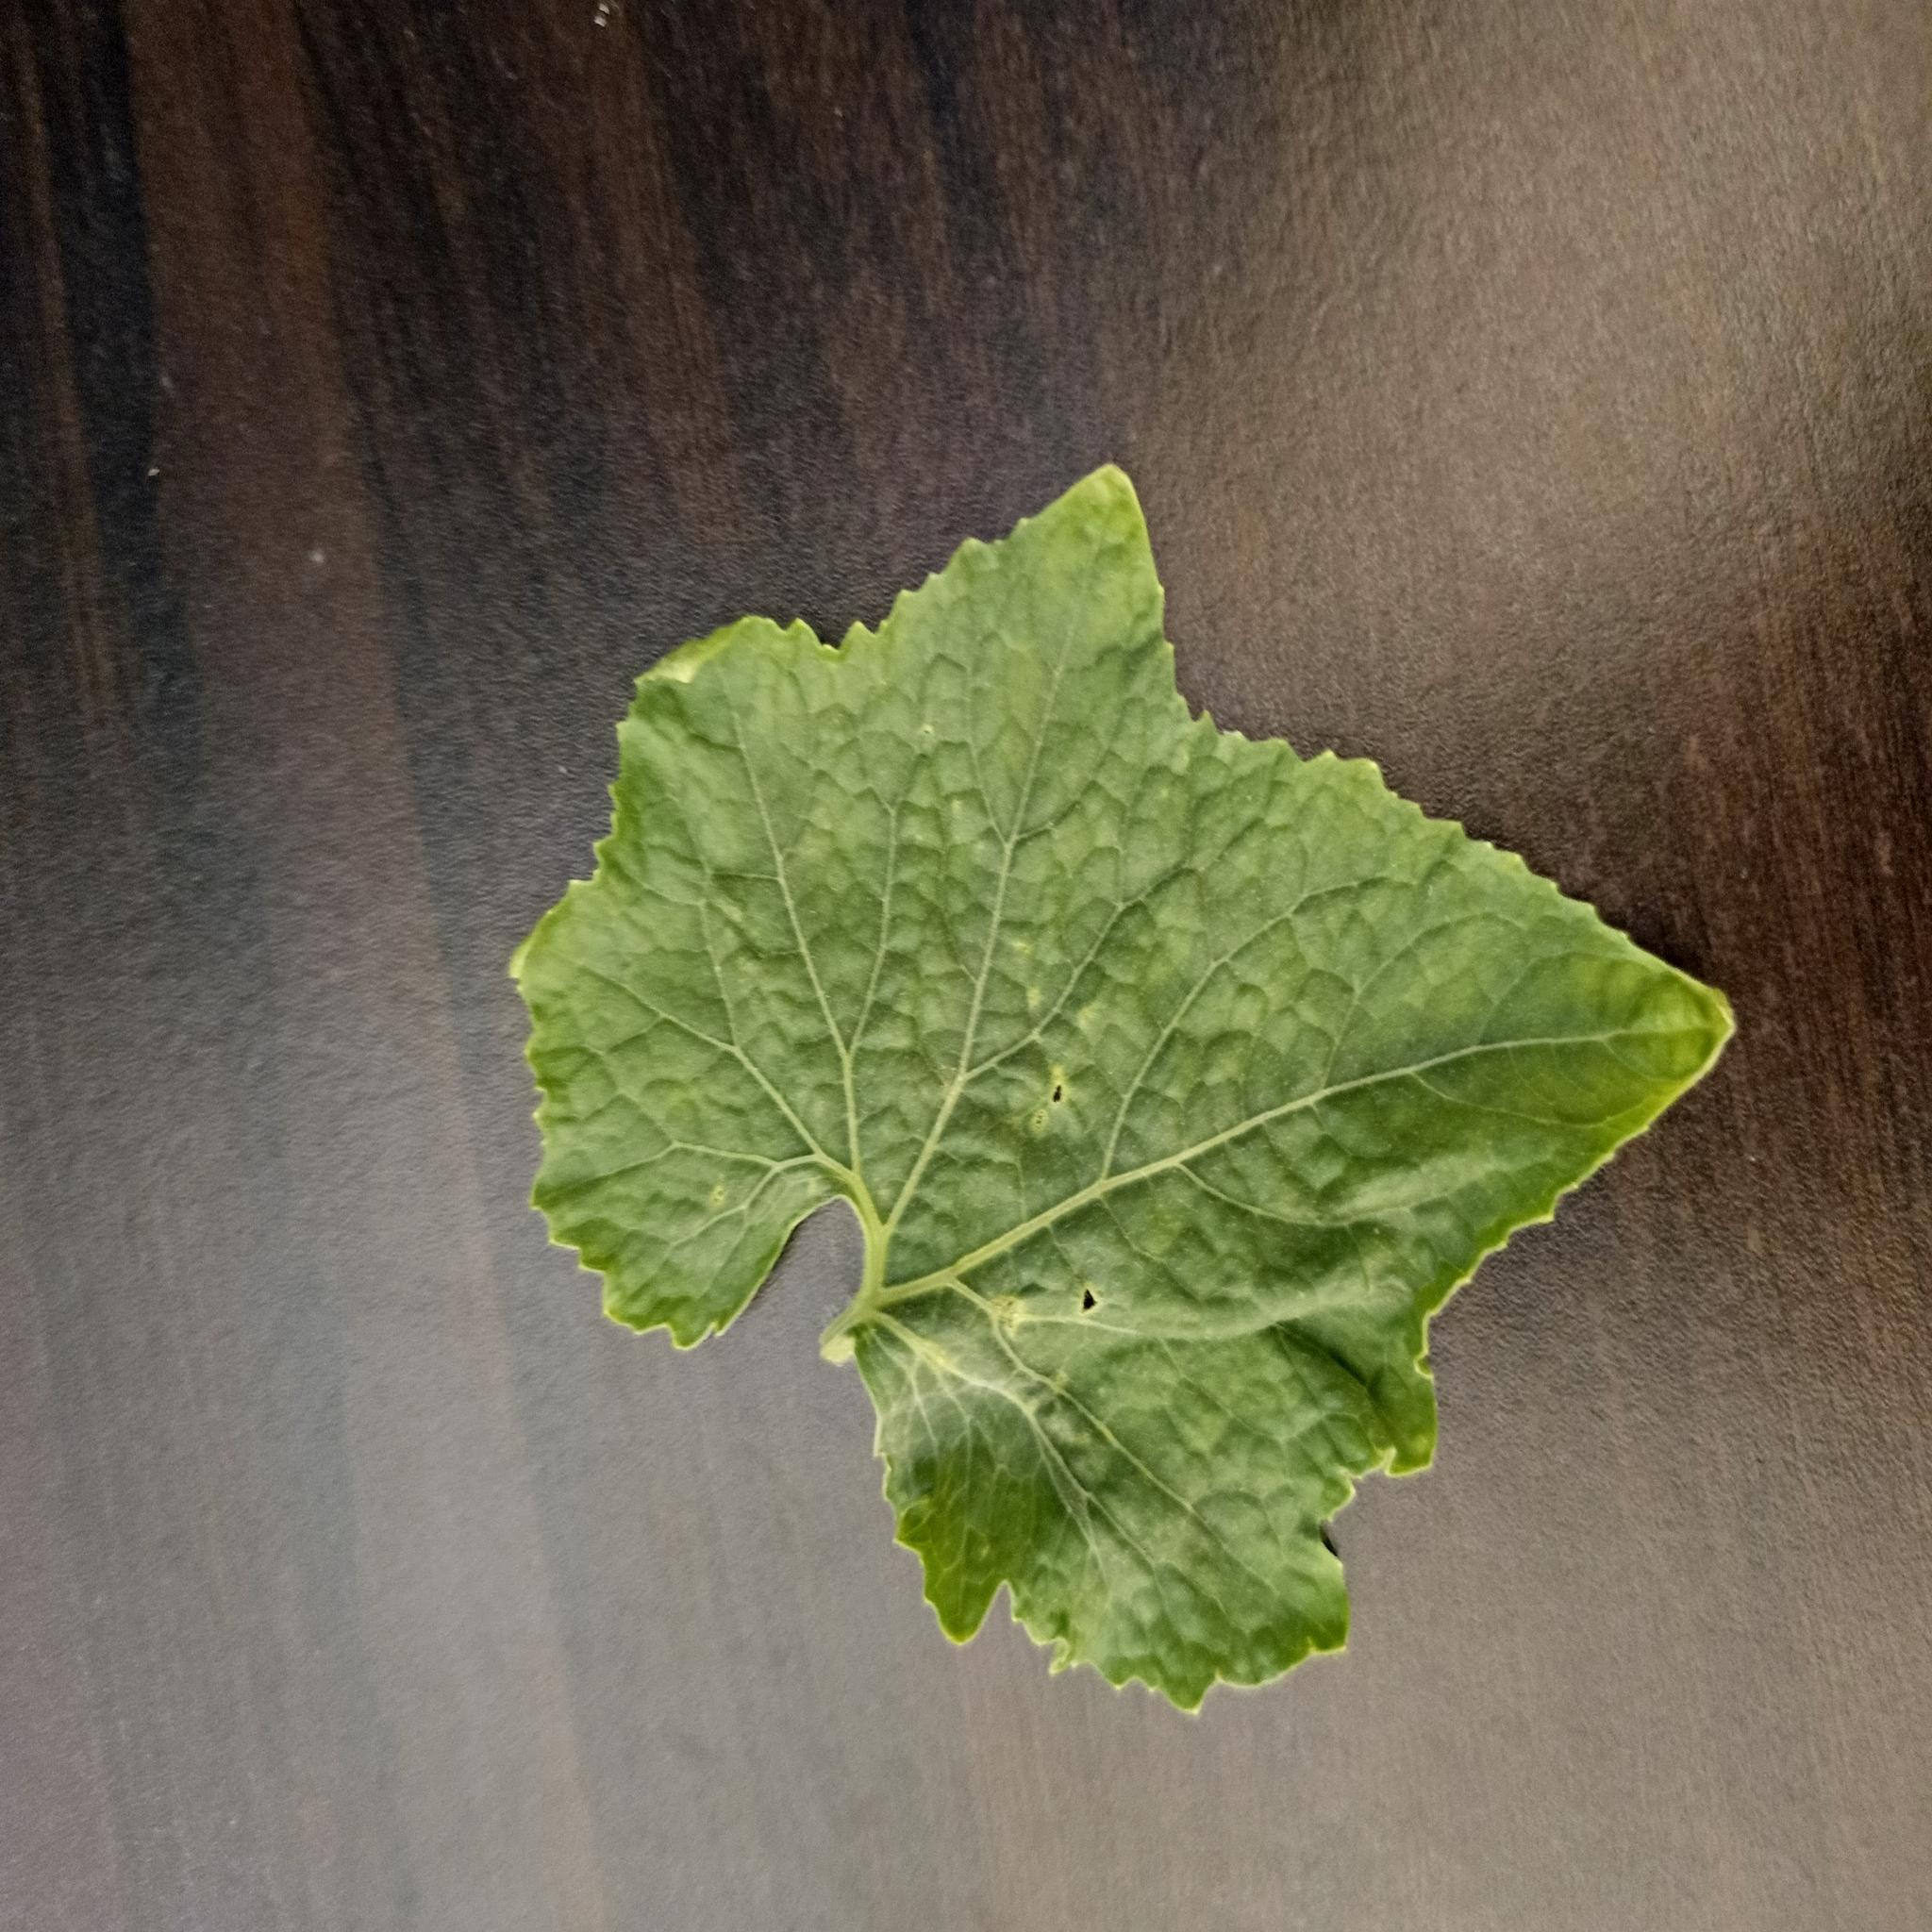
Label: Leaf curl